List of female castellans in Japan

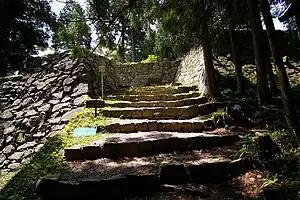
Iwamura Castle, one of Japan's Top 100 Castles is famous as "the castle of the female castellan" owned by Otsuya no kata.

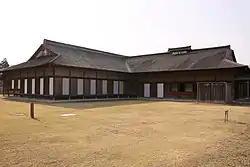
Ne Castle was owned by Seishin-ni from 1614 to 1620.

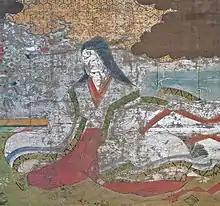
Tachibana Ginchiyo was the castellan of Tachibana Castle.

A sequence of women who acted remarkably as castellans, without being a formal heiress, or female castellans where there is little detail about their administration, area and castle.